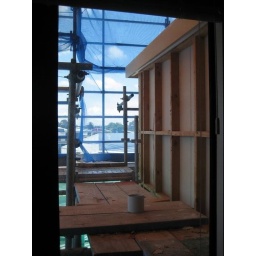
View out of first floor window in block undergoing cladding removal